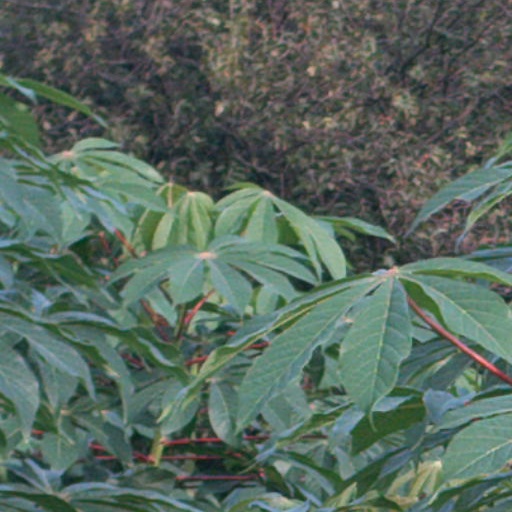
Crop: cassava